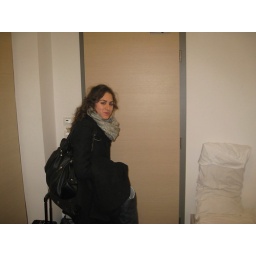
081220-21 Those days run away like horses over the hill 029